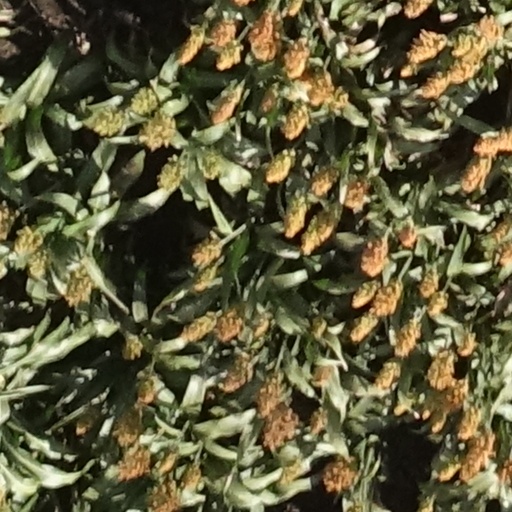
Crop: sorghum